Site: brandenburg
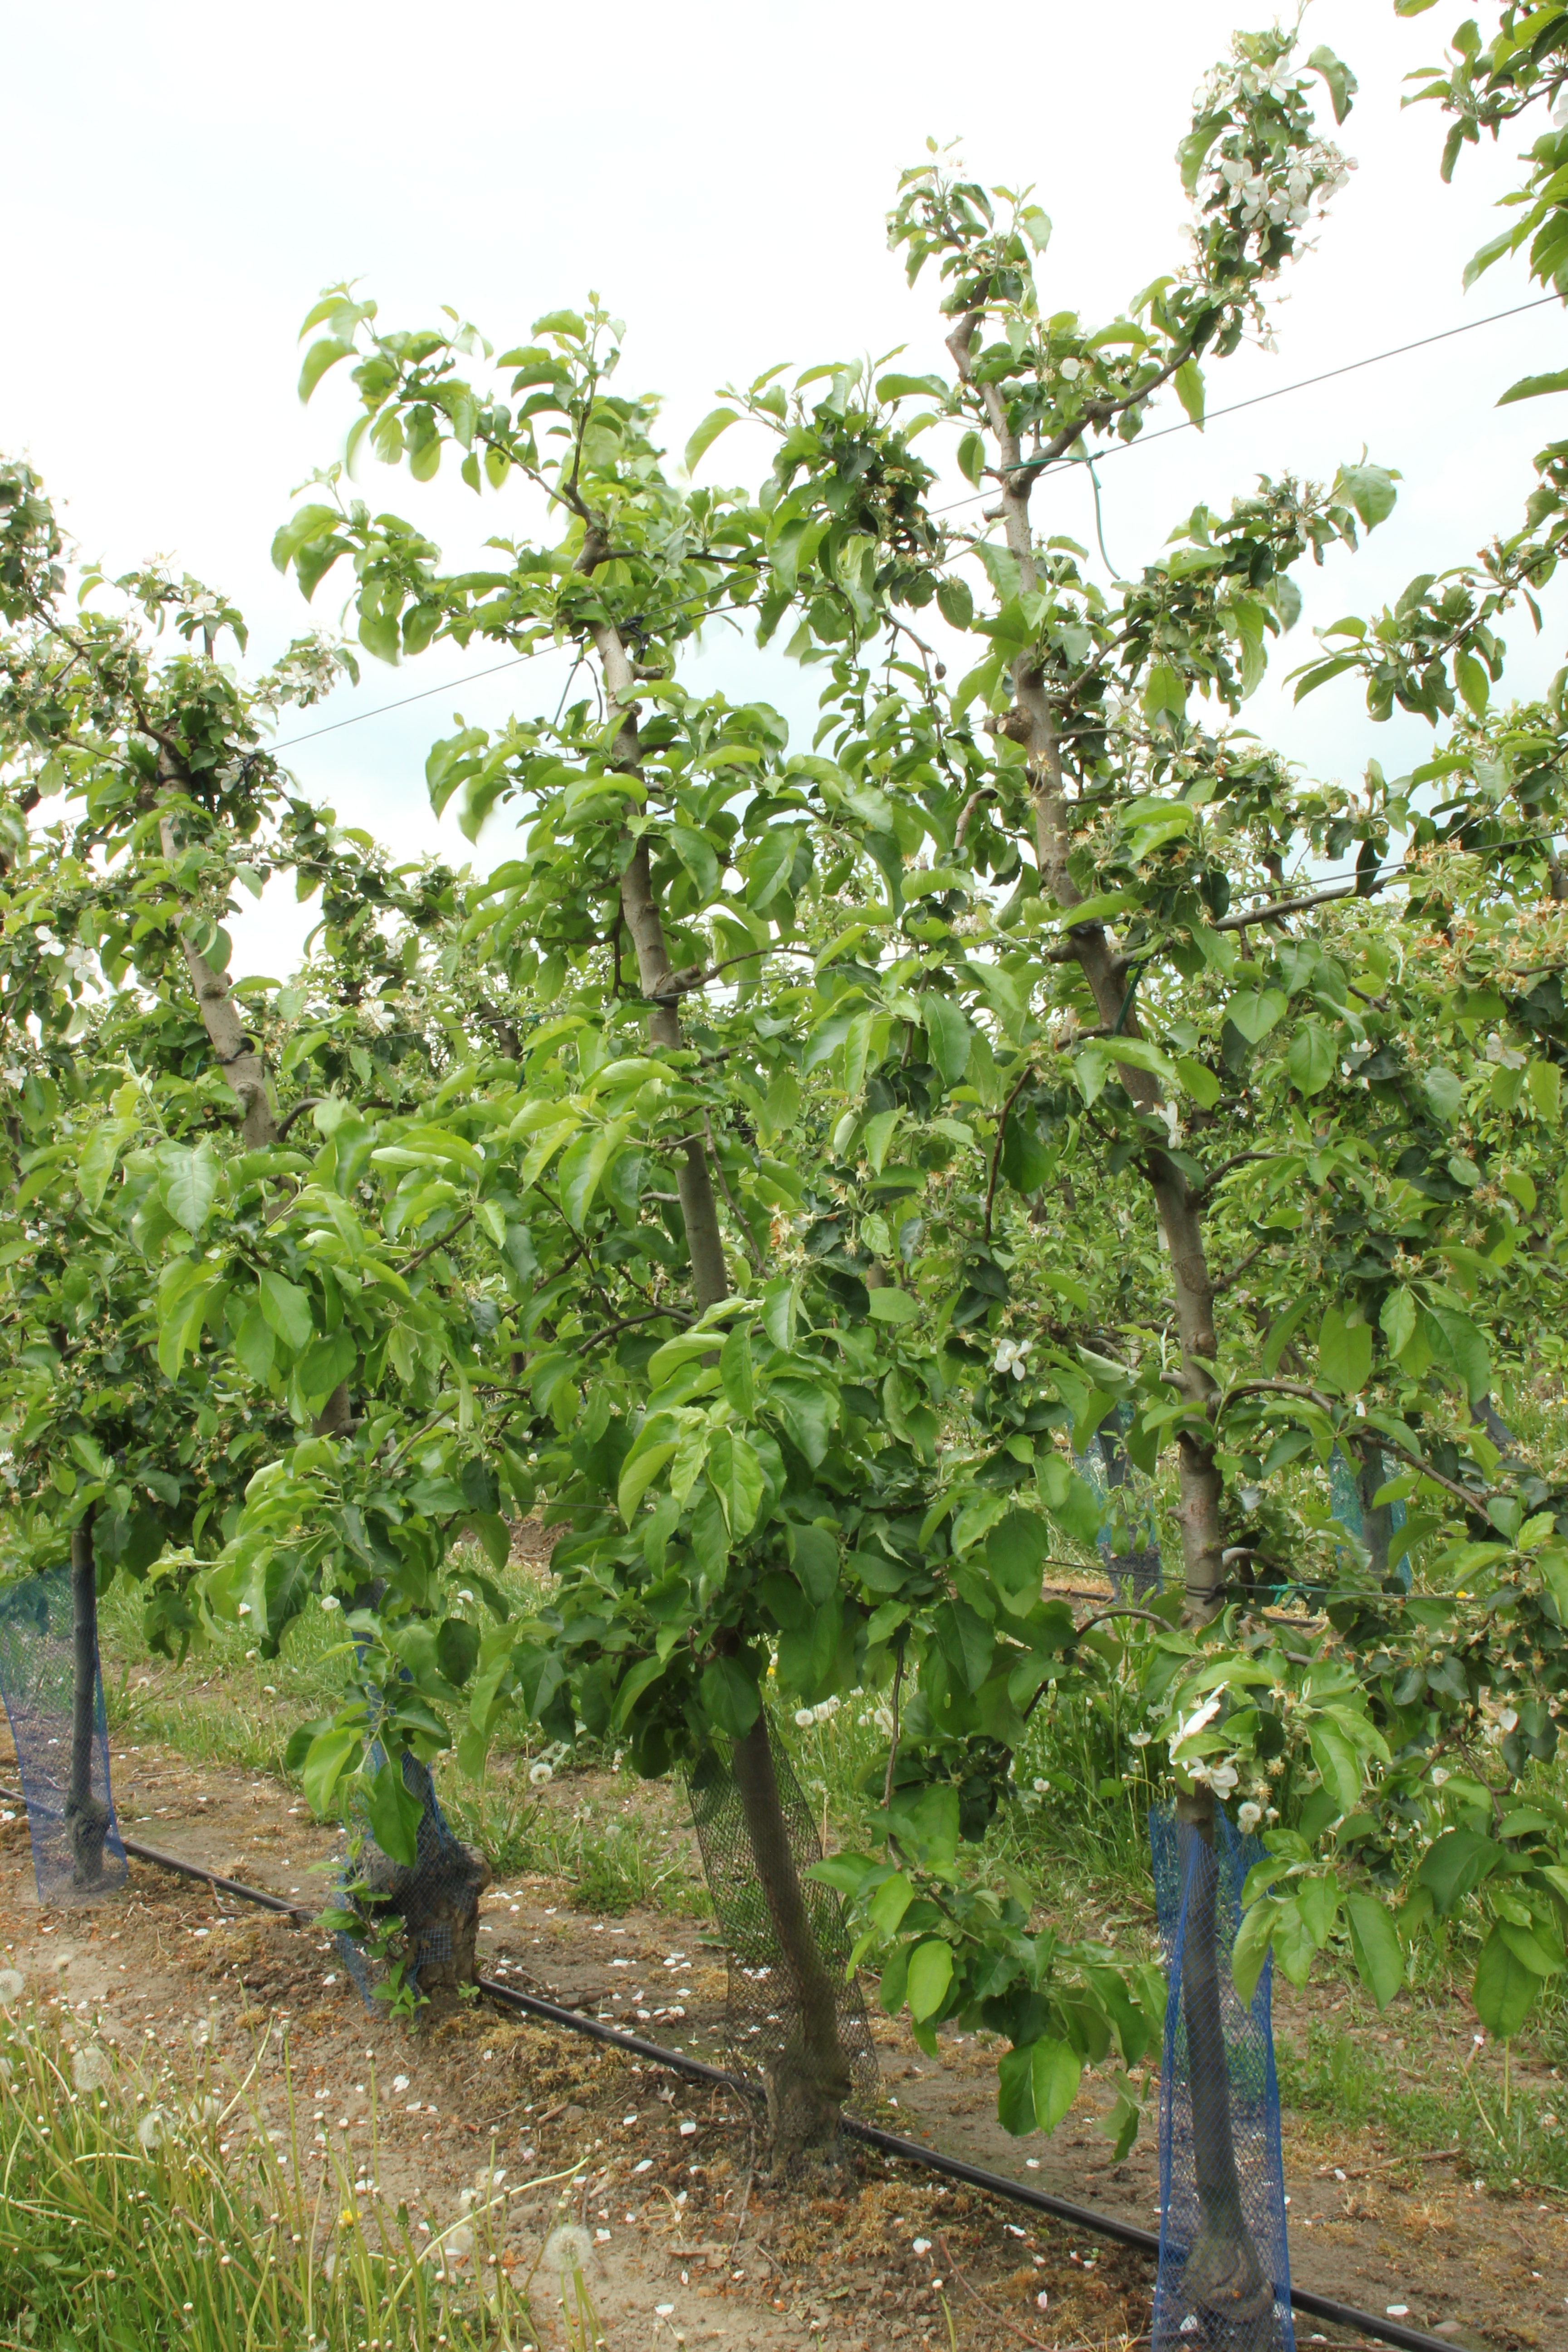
Growth stage (BBCH 67): Flowering